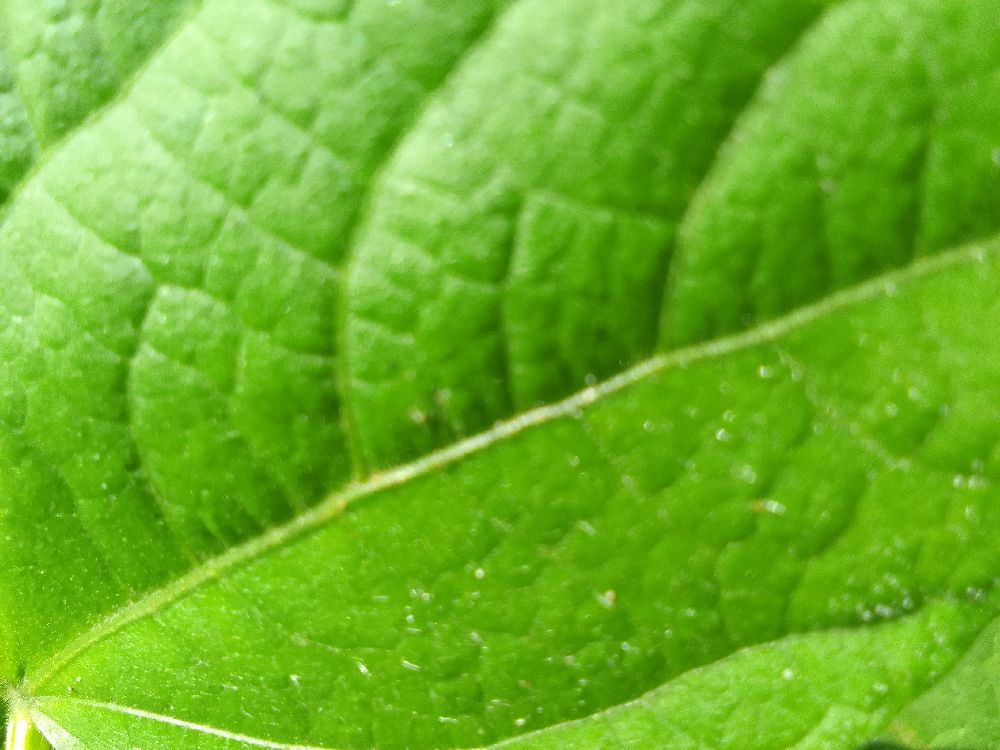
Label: healthy